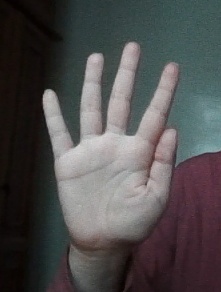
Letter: sheen